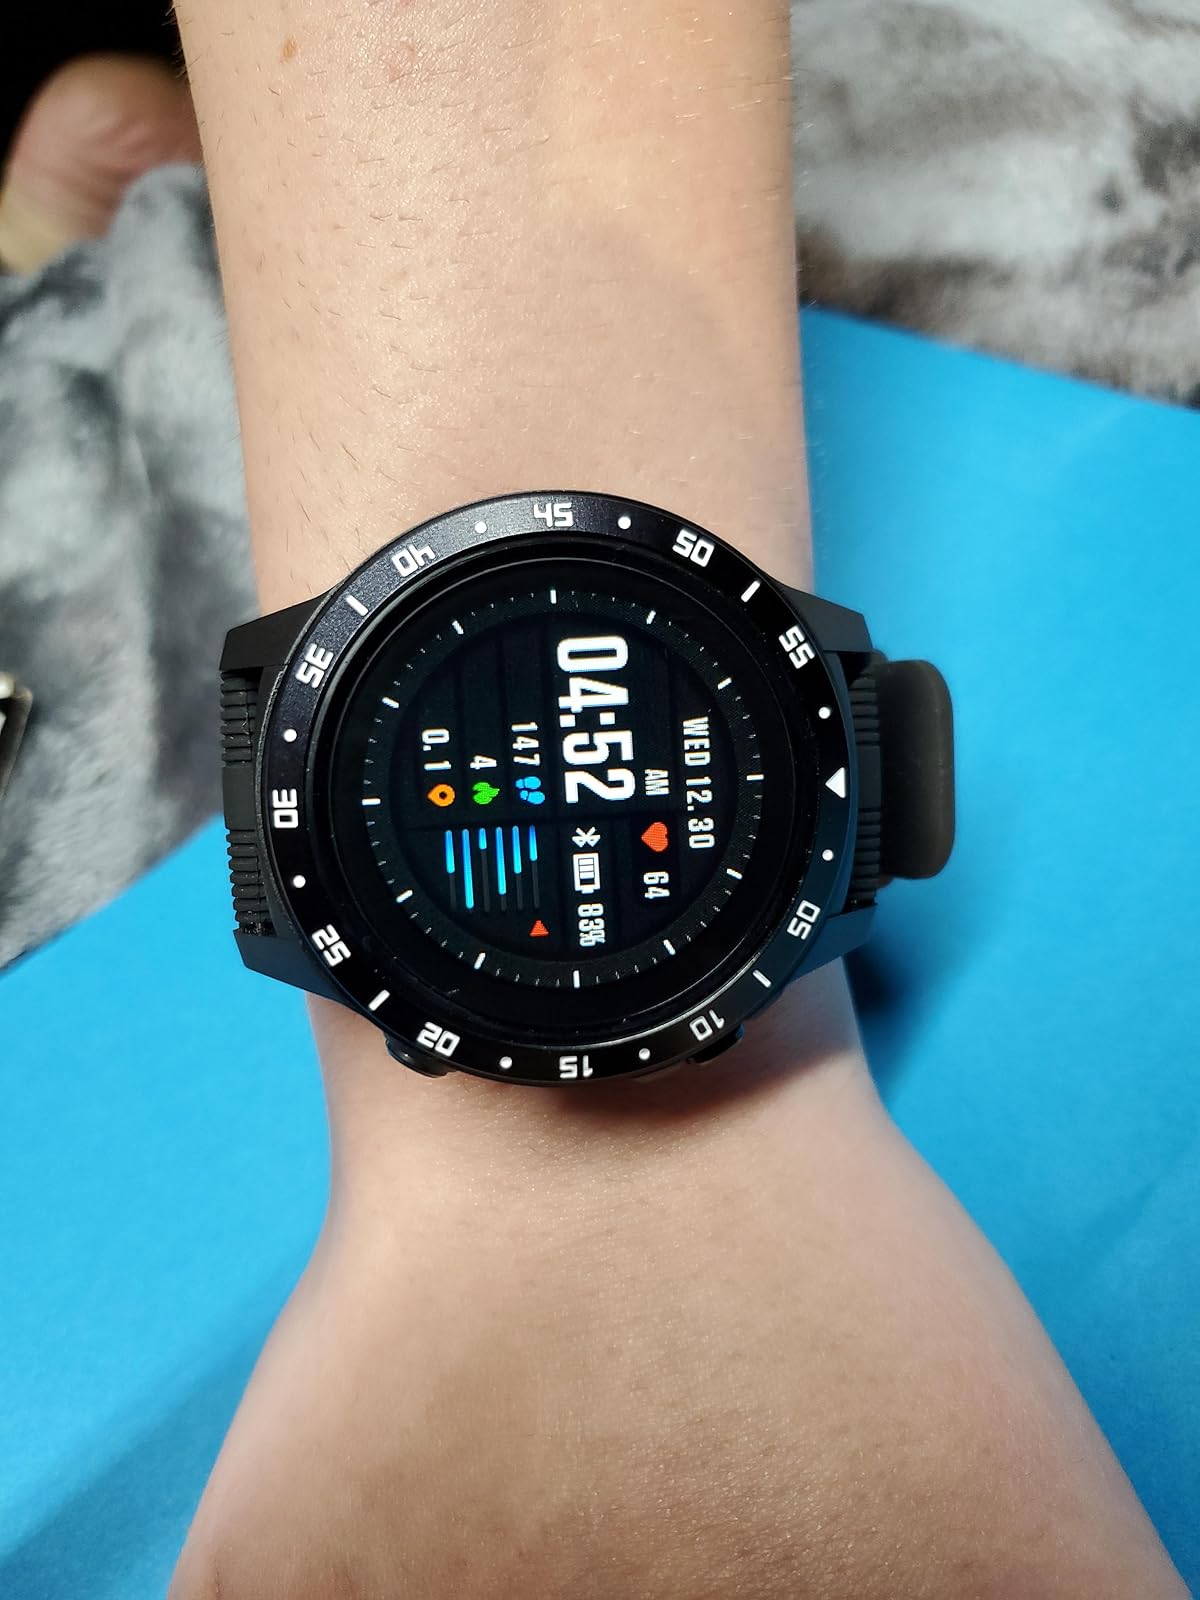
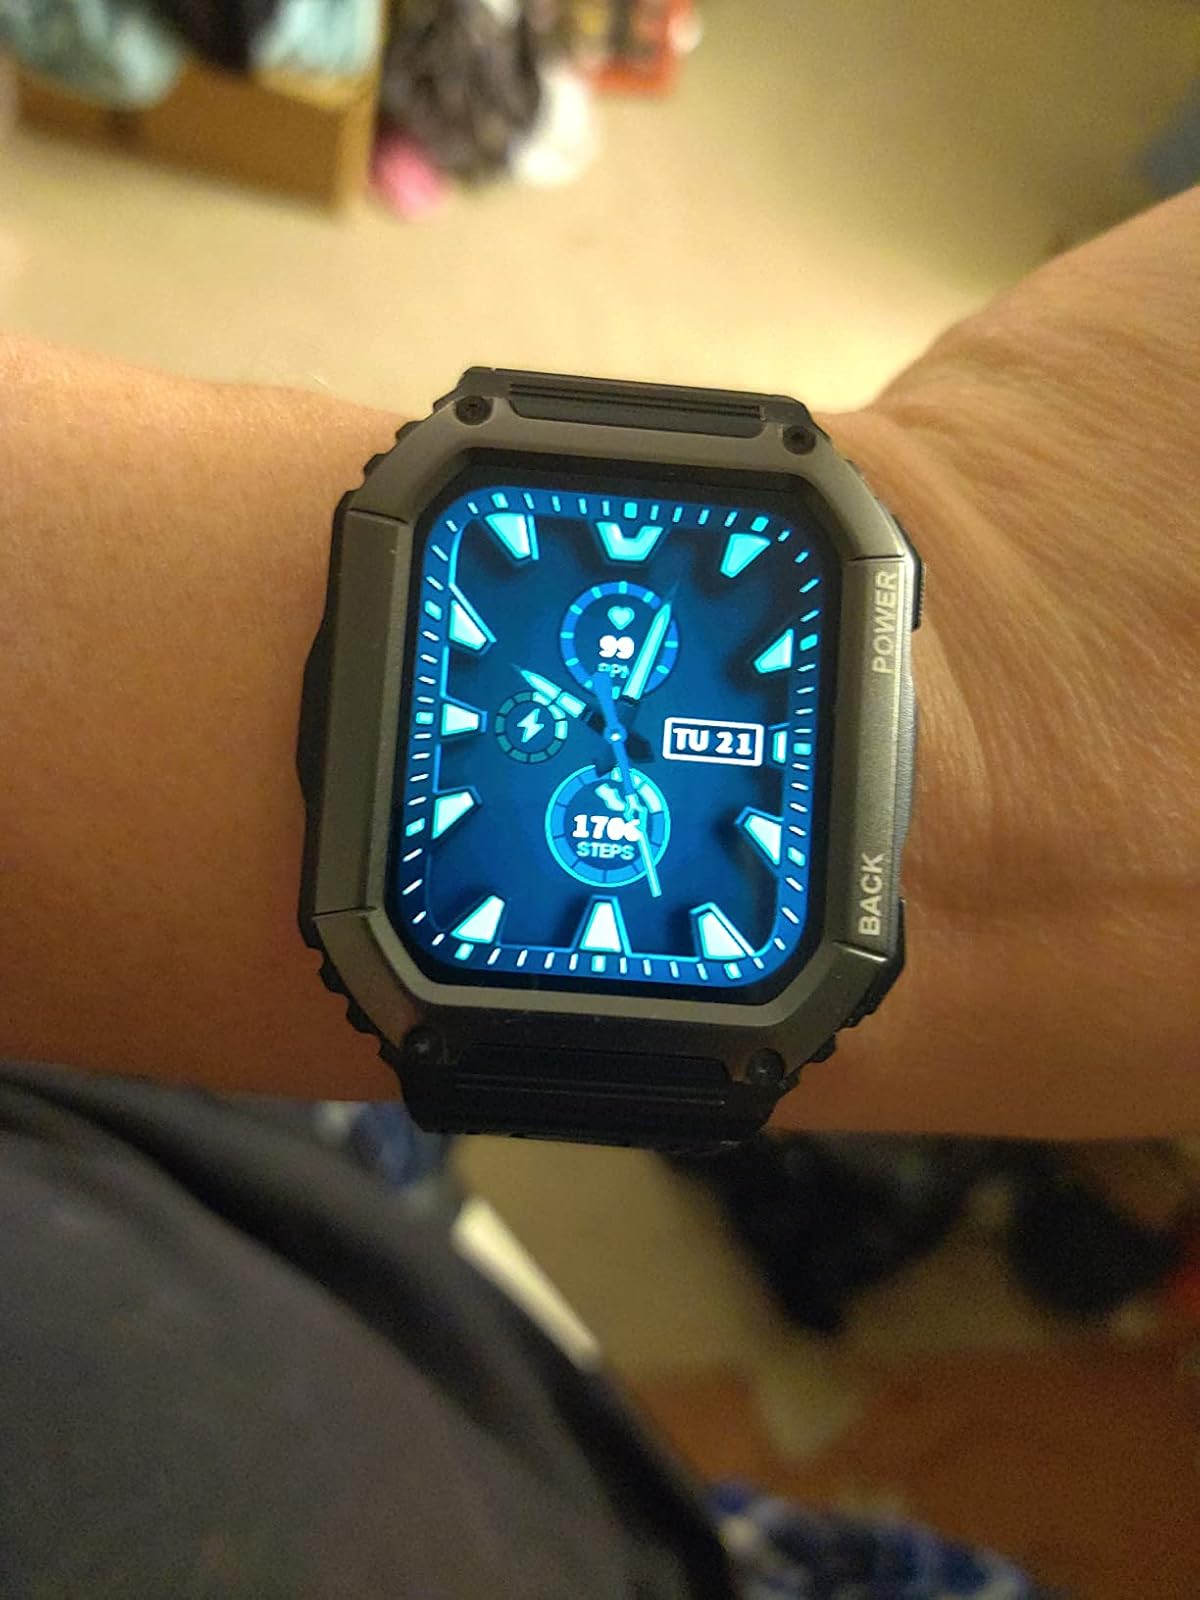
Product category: smartwatch
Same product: no